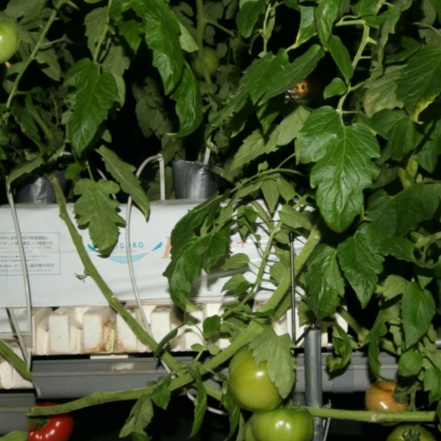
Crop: tomato